Eggs Benedict

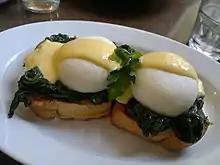
Eggs Florentine with spinach in place of Canadian bacon

A later claim to the creation of eggs Benedict was circuitously made by Edward P. Montgomery on behalf of Commodore E. C. Benedict. In 1967 Montgomery wrote a letter to then "The New York Times" food columnist Craig Claiborne, which included a recipe he said he had received through his uncle, a friend of the commodore. Commodore Benedict's recipe—by way of Montgomery—varies greatly from Ranhofer's version, particularly in the hollandaise sauce preparation—calling for the addition of a "hot, hard-cooked egg and ham mixture".